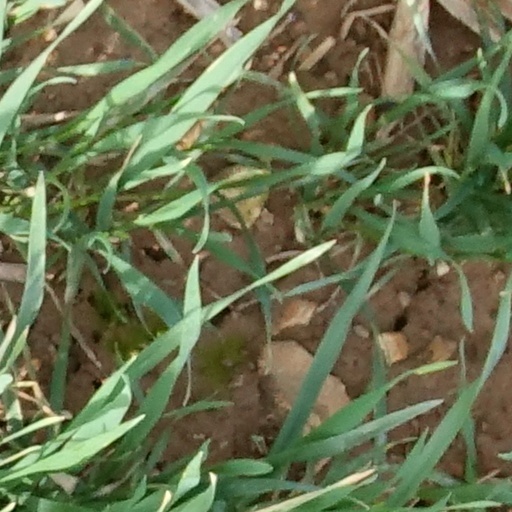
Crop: wheat